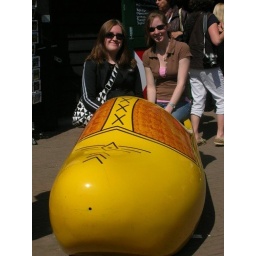
Amanda and I in a big wooden shoe at Keukenhof.